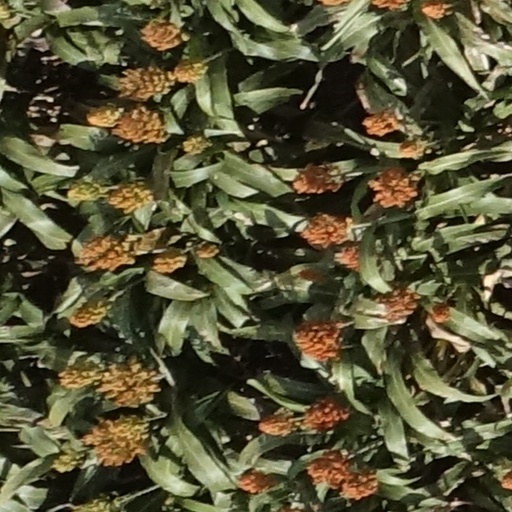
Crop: sorghum